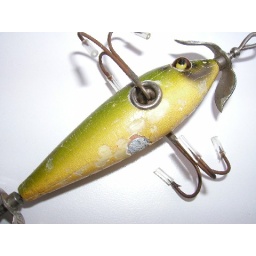
Heddon Dowagiac Minnow, model 100, cup ring, unmarked propellors, glass eyes in frog spot, paint off belly weight